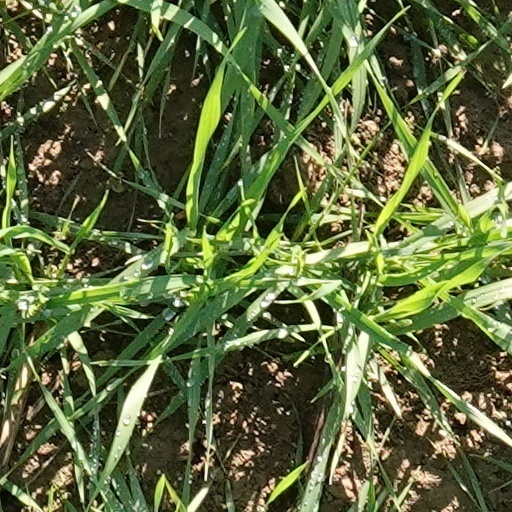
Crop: wheat